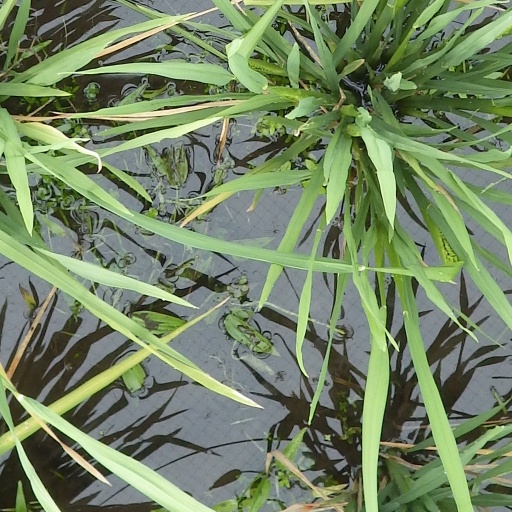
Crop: rice